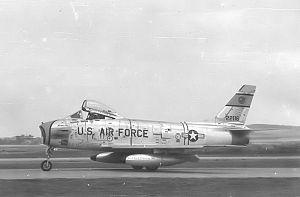
Le quartier La Horie est une base militaire de l'Armée de terre française située sur le territoire des communes de Bourscheid, Mittelbronn, Saint-Jean-Kourtzerode et Zilling, à trois kilomètres à l'ouest de la ville de Phalsbourg, dans le sud-est du département de la Moselle.